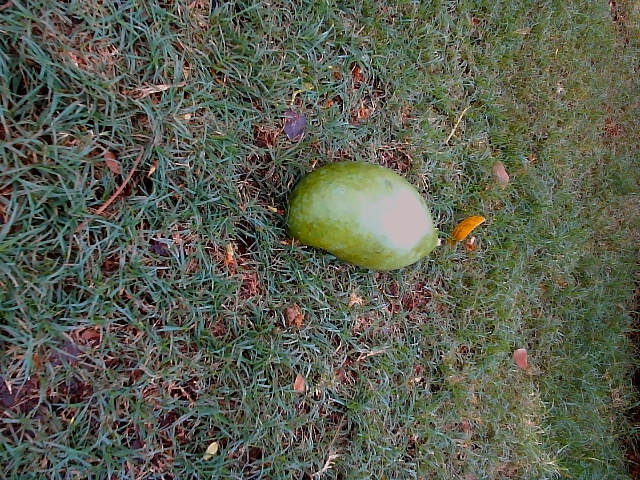
Label: Raw_Mango